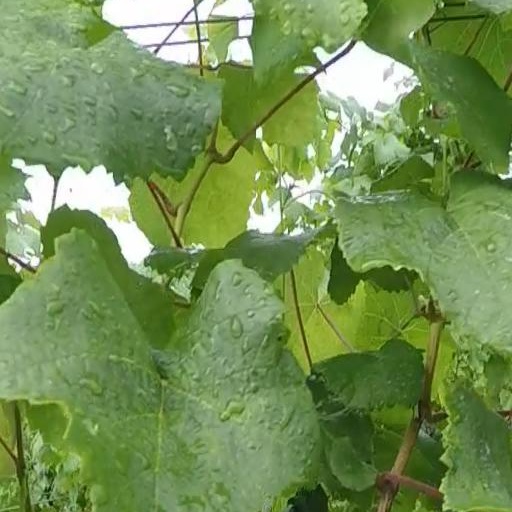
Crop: grape